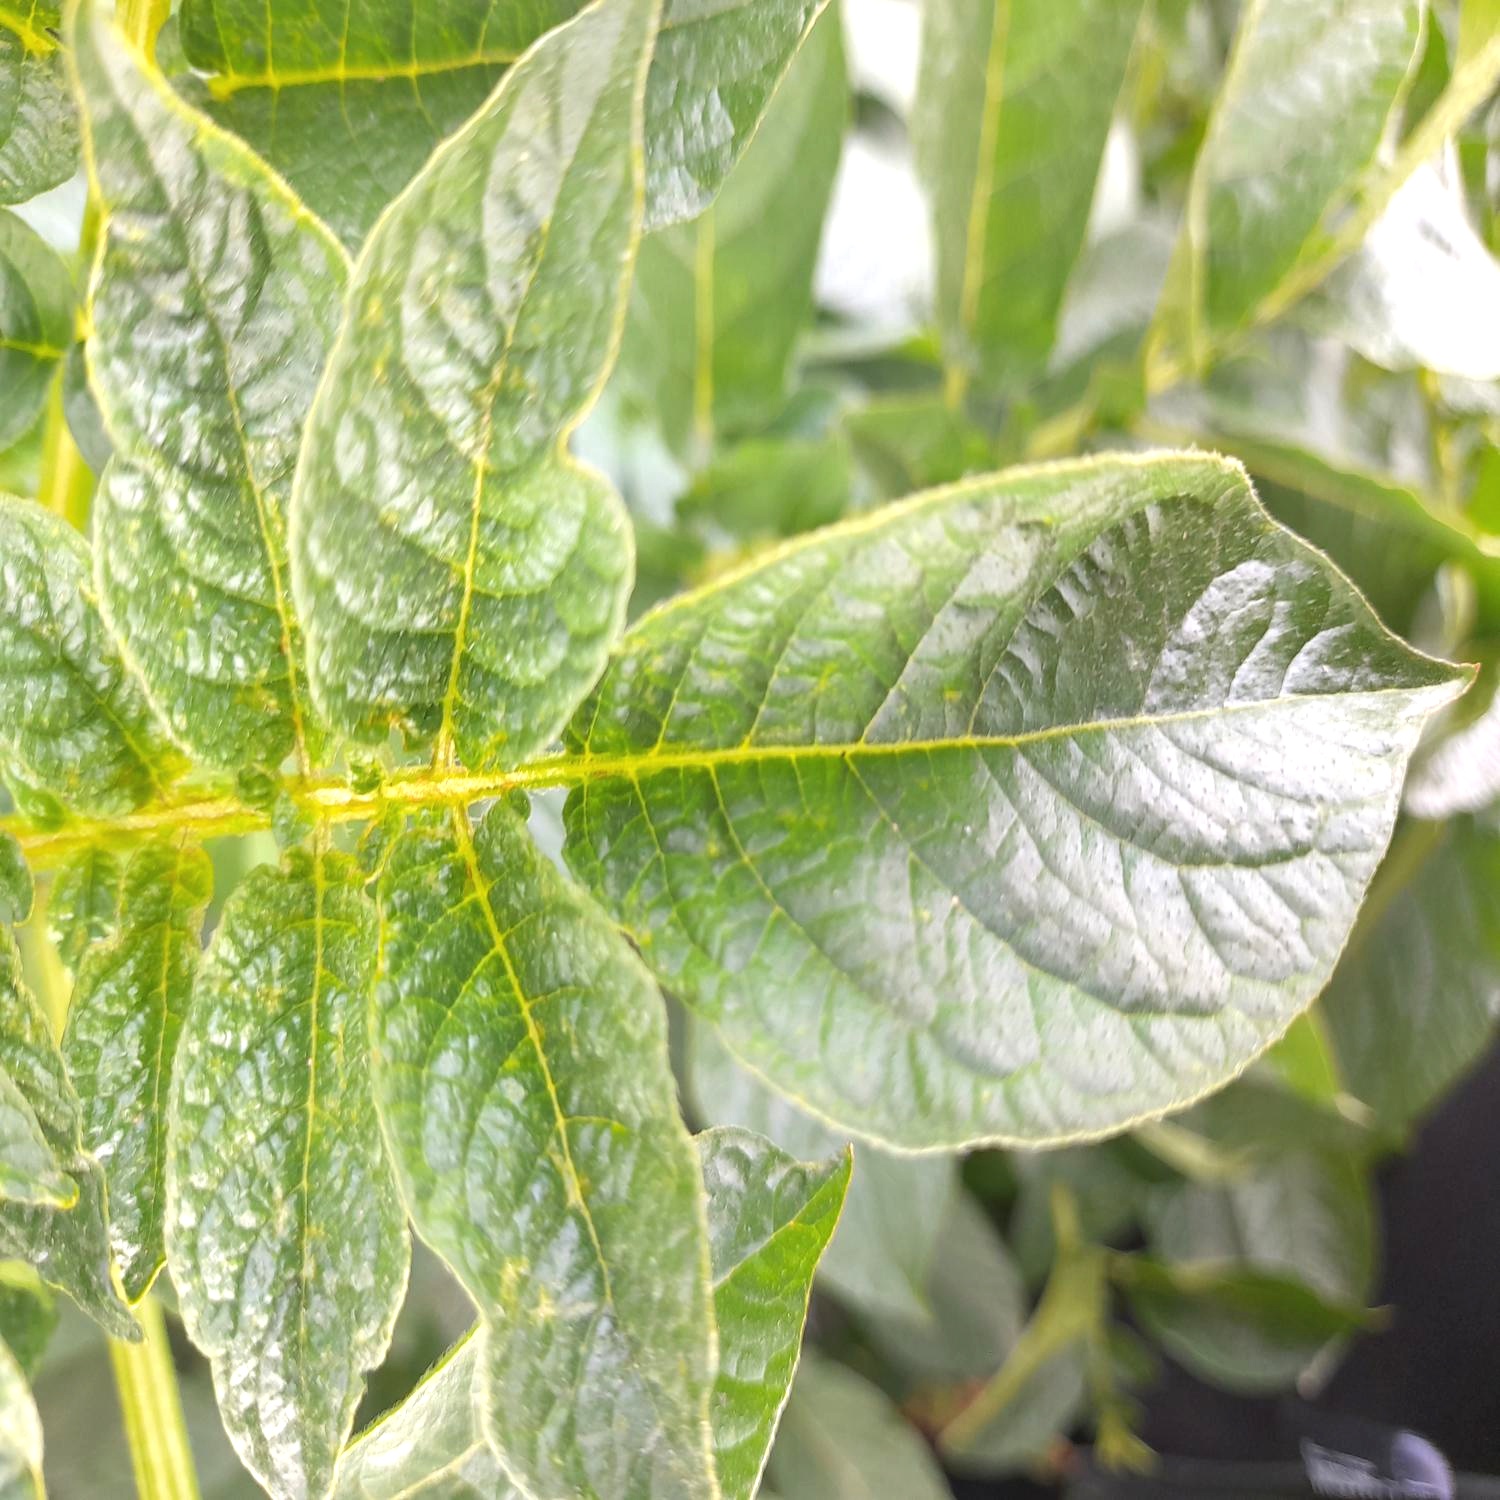
Etiqueta: Virus